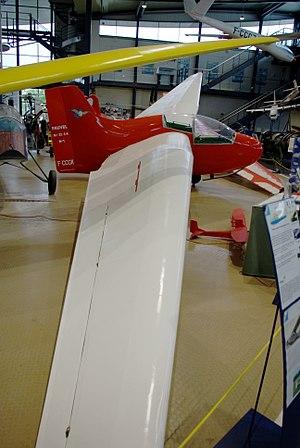
Fauvel AV-22 au musée régional de l'air d'Angers-Marcé.
Le Fauvel AV.22 est un planeur non conventionnel produit en France entre les années 1950 et 70. Prévu pour une production en série, il a aussi été commercialisé auprès des constructeurs amateurs. Comme les autres aéronefs de Charles Fauvel, c'est une aile volante mais l'AV-22 possède quand même un mini fuselage. Les ailes de l'AV-22 sont en flèche inversée.